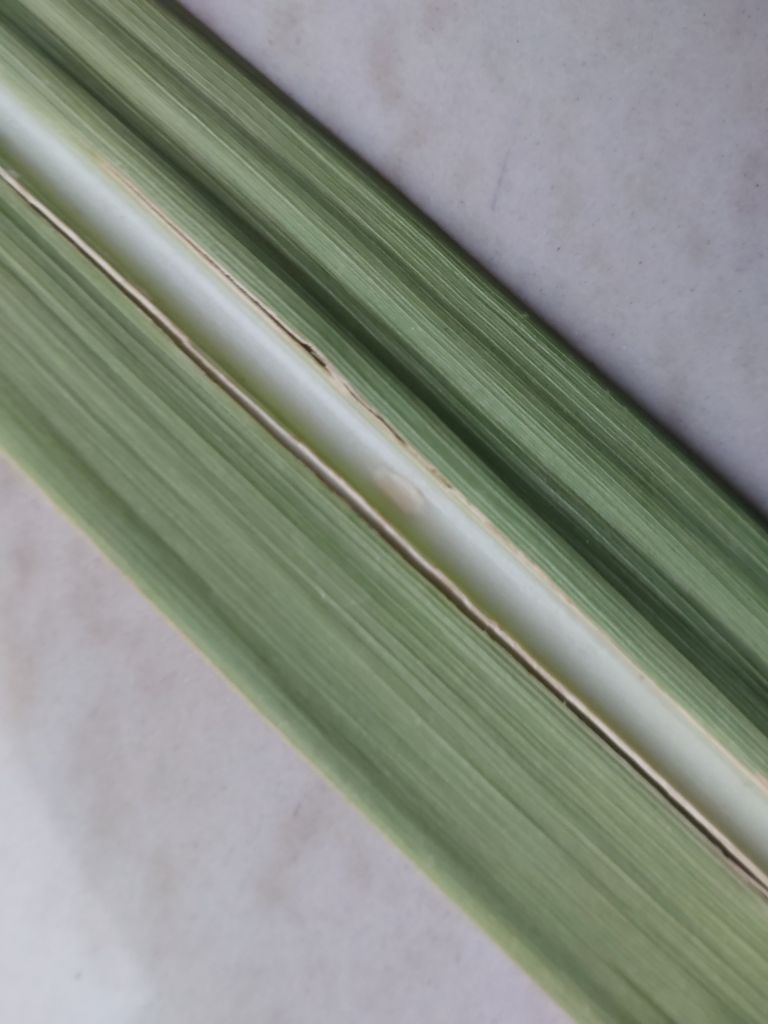
Label: Viral Disease